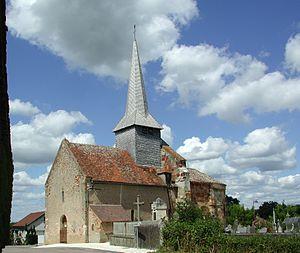
Église Saint-Romain (XIIe siècle) et cimetière à Tortezais (Allier, France).
Tortezais est une commune française, située dans le département de l'Allier en région Auvergne-Rhône-Alpes.